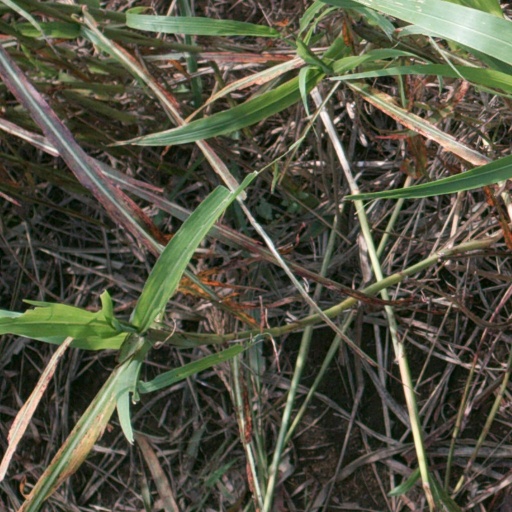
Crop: sorghum